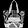
Label: Bag